FEJUVE

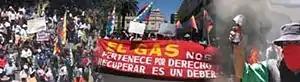
Protests during the Bolivian gas conflict.

The local culture of collective identity, tied closely to both the neighborhood councils and the residents' original communities in Altiplano, linked urban and rural communities together. Despite peasant roadblocks causing food shortages and inflation in El Alto, urban residents maintained their solidarity with the peasantry. The conflict also ignited a reconciliation of indigenous struggles with the trade union movement, as both the indigenous peasant and mining cultures of El Alto reinforced each-other, with elements of the two converging into a collective resistance. A general strike shut down El Alto, with thousands mobilizing in popular demonstrations. A sense of collective responsibility, inherited from the practices of the "Ayllu", encouraged a high level of popular participation in neighborhood campaigns, through a system of both individual benefits and penalties.